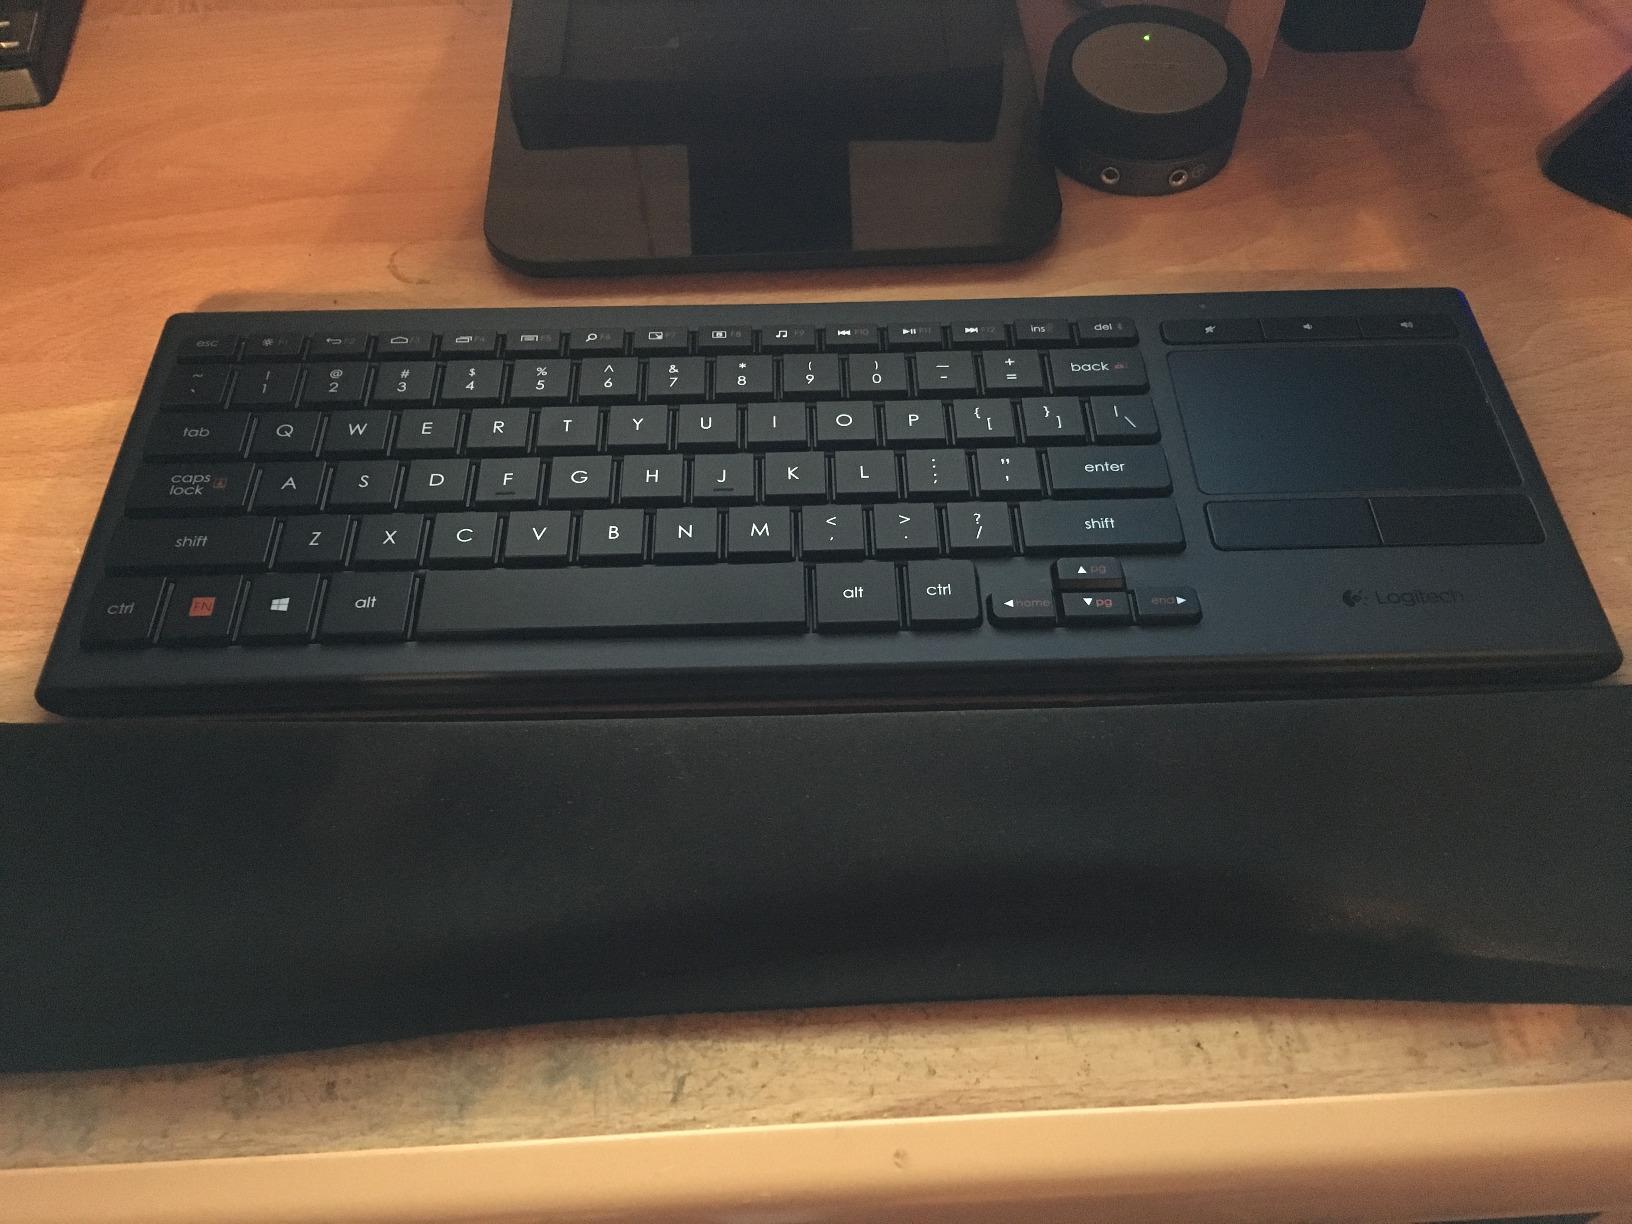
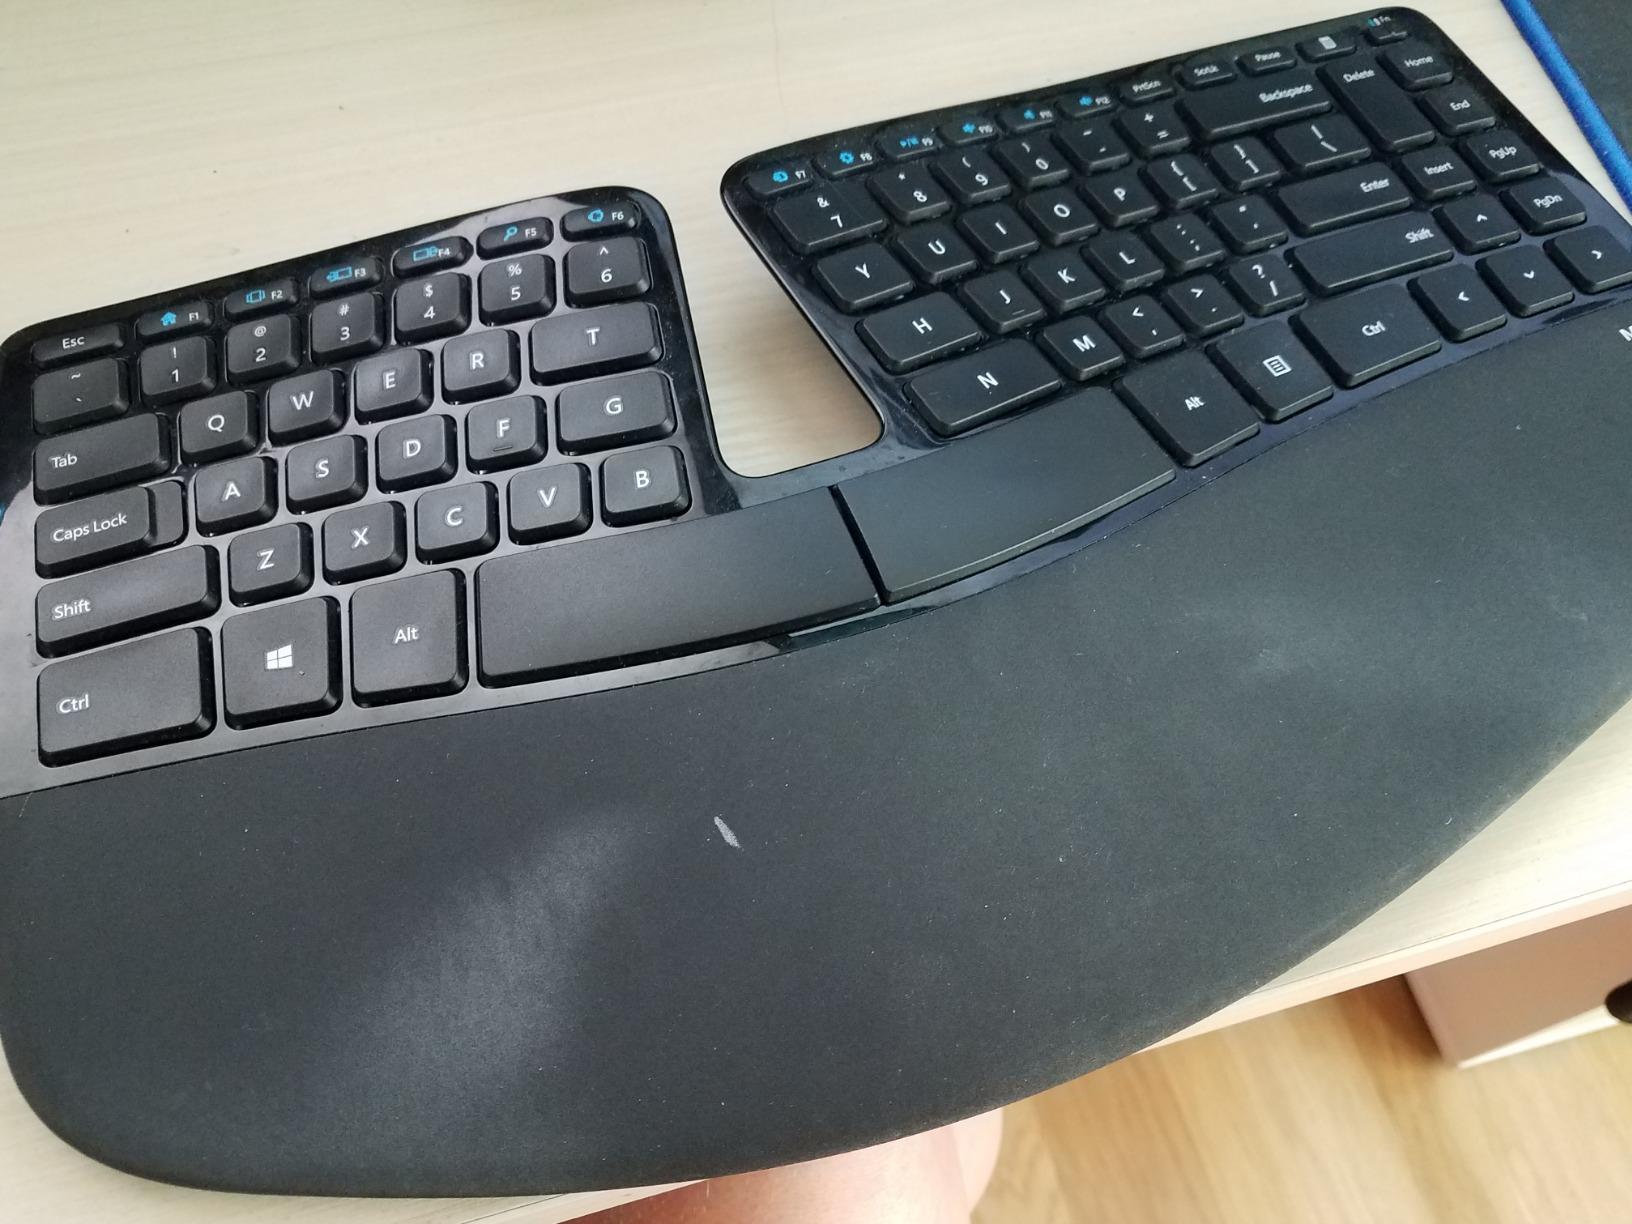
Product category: keyboard
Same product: no